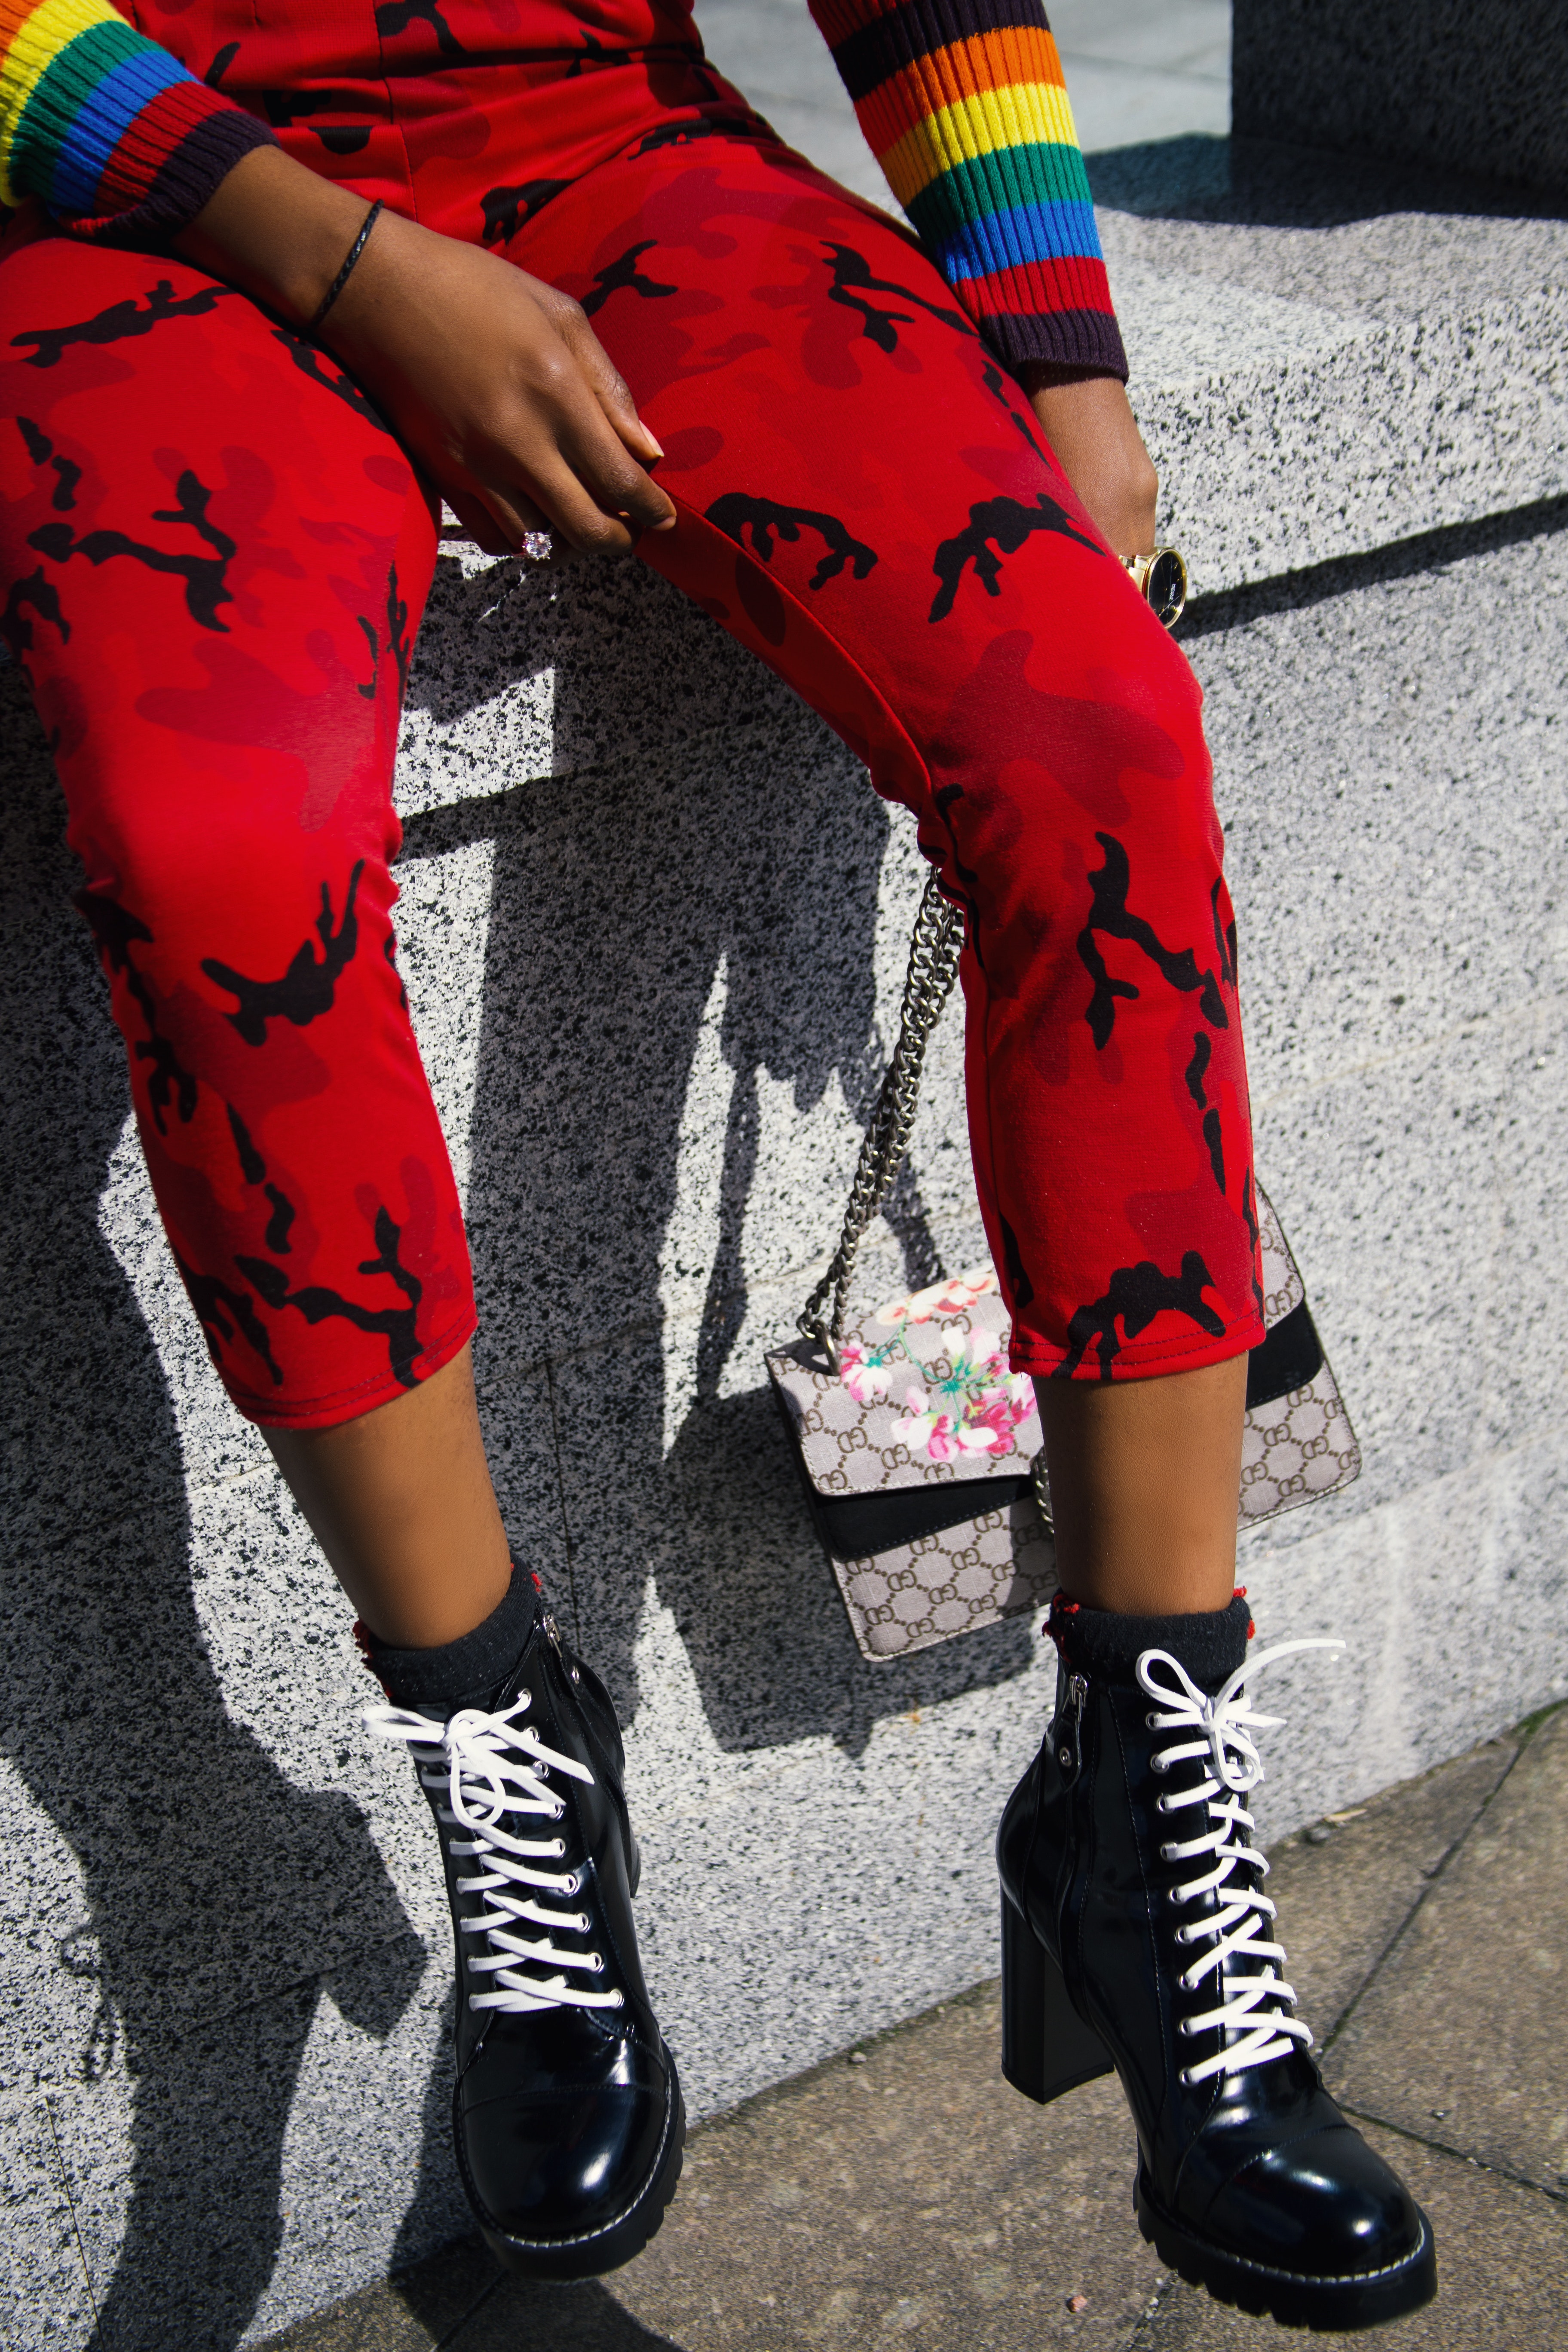
red, clothing, human leg, leg, footwear, joint, thigh, leggings, pink, knee, fashion, calf, sock, fashion accessory, human body, textile, shoe, flesh, waist, spandex, trousers, hip, tights